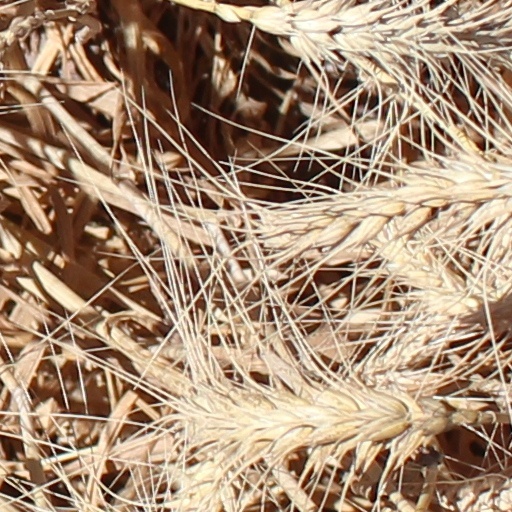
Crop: wheat